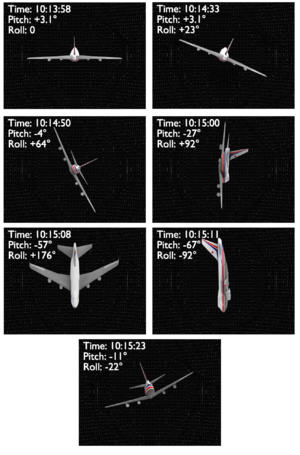
Le vol China Airlines 006 était un vol entre Taïwan et Los Angeles. Le Boeing 747 qui assurait ce vol le 15 février 1985 a subi une panne moteur, mais les pilotes réussissent à poser l'appareil sur l'aéroport international de San Francisco. Tous les passagers et membres d'équipage ont survécu.